Royal Air Force

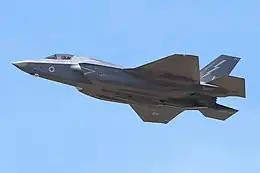
F-35B Lightning

Officers hold a commission from the sovereign, which provides the legal authority for them to issue orders to subordinates. The commission of a regular officer is granted after successfully completing the 24-week-long Initial Officer Training course at the RAF College, Cranwell, Lincolnshire.